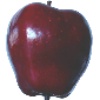
Label: red_delicious_apple